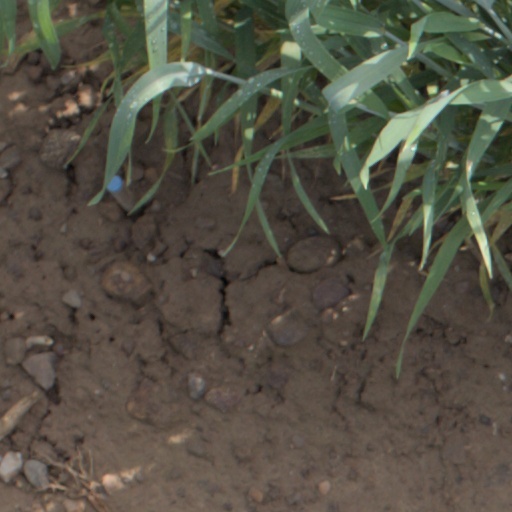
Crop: wheat